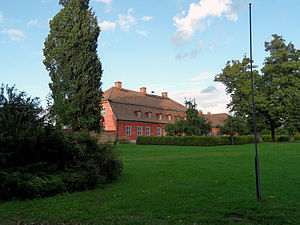
Rothenklempenow
Schloss Rothenklempenow
Rothenklempenow er en by og kommune i det nordøstlige Tyskland, beliggende i Amt Löcknitz-Penkun i den sydøstlige del af Landkreis Vorpommern-Greifswald. Landkreis Vorpommern-Greifswald ligger i delstaten Mecklenburg-Vorpommern.